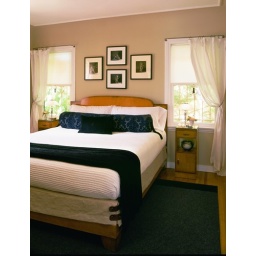
The dark blue color in the custom bolster pillow is repeated in the custom area rug.